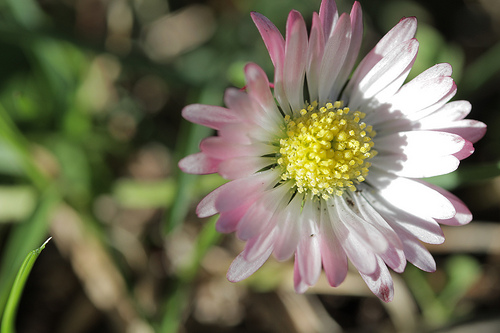
Flower: daisy